Dalia Blimke-Dereń

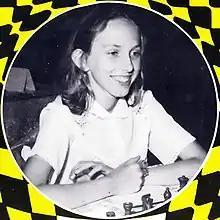
Dalia Blimke-Dereń in 1991

Dalia Blimke-Dereń (née Blimke; born 20 May 1979) is a Polish chess Woman International Master (WIM) (1998).